Woodside National Historic Site

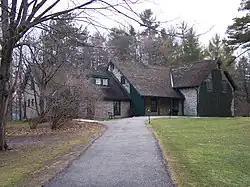

Woodside National Historic Site is the childhood home of former Canadian Prime Minister William Lyon Mackenzie King. King resided there from 1886 to 1893. The house is located in the city of Kitchener, Ontario, Canada. The house was built in 1853. A group of local citizens created the Mackenzie King Woodside Trust to preserve the house from demolition and acquire the property. The house has been restored to reflect the Victorian era, and is managed and interpreted as a unit of the national park system. The site includes wooded grounds, gardens, and lawn. A video presentation is shown about the King family and Woodside. Victorian period programs and special events are offered, but the house is open fewer than 60 days a year, on select dates from October to mid-December. The grounds are open year-round.